Sikhism

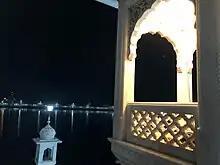
Tarn Taran Sahib – The World's Largest Sarovar (sacred pool)

The religion developed and evolved in times of religious persecution, gaining converts from both Hinduism and Islam. The Mughal emperors of India tortured and executed two of the Sikh gurus—Guru Arjan (1563–1605) and Guru Tegh Bahadur (1621–1675)—after they refused to convert to Islam. The persecution of the Sikhs triggered the founding of the "Khalsa" by Guru Gobind Singh in 1699 as an order to protect the freedom of conscience and religion, with members expressing the qualities of a "sant-sipāhī" ("saint-soldier").